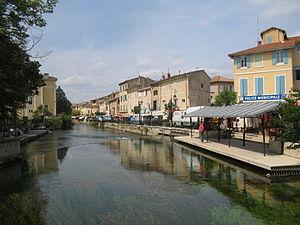
La Sorgue à L'Isle-sur-la-Sorgue (Vaucluse, France).
L'Isle-sur-la-Sorgue, ou couramment L'Isle-sur-Sorgue, est une commune française située dans le département de Vaucluse, en région Provence-Alpes-Côte d'Azur.